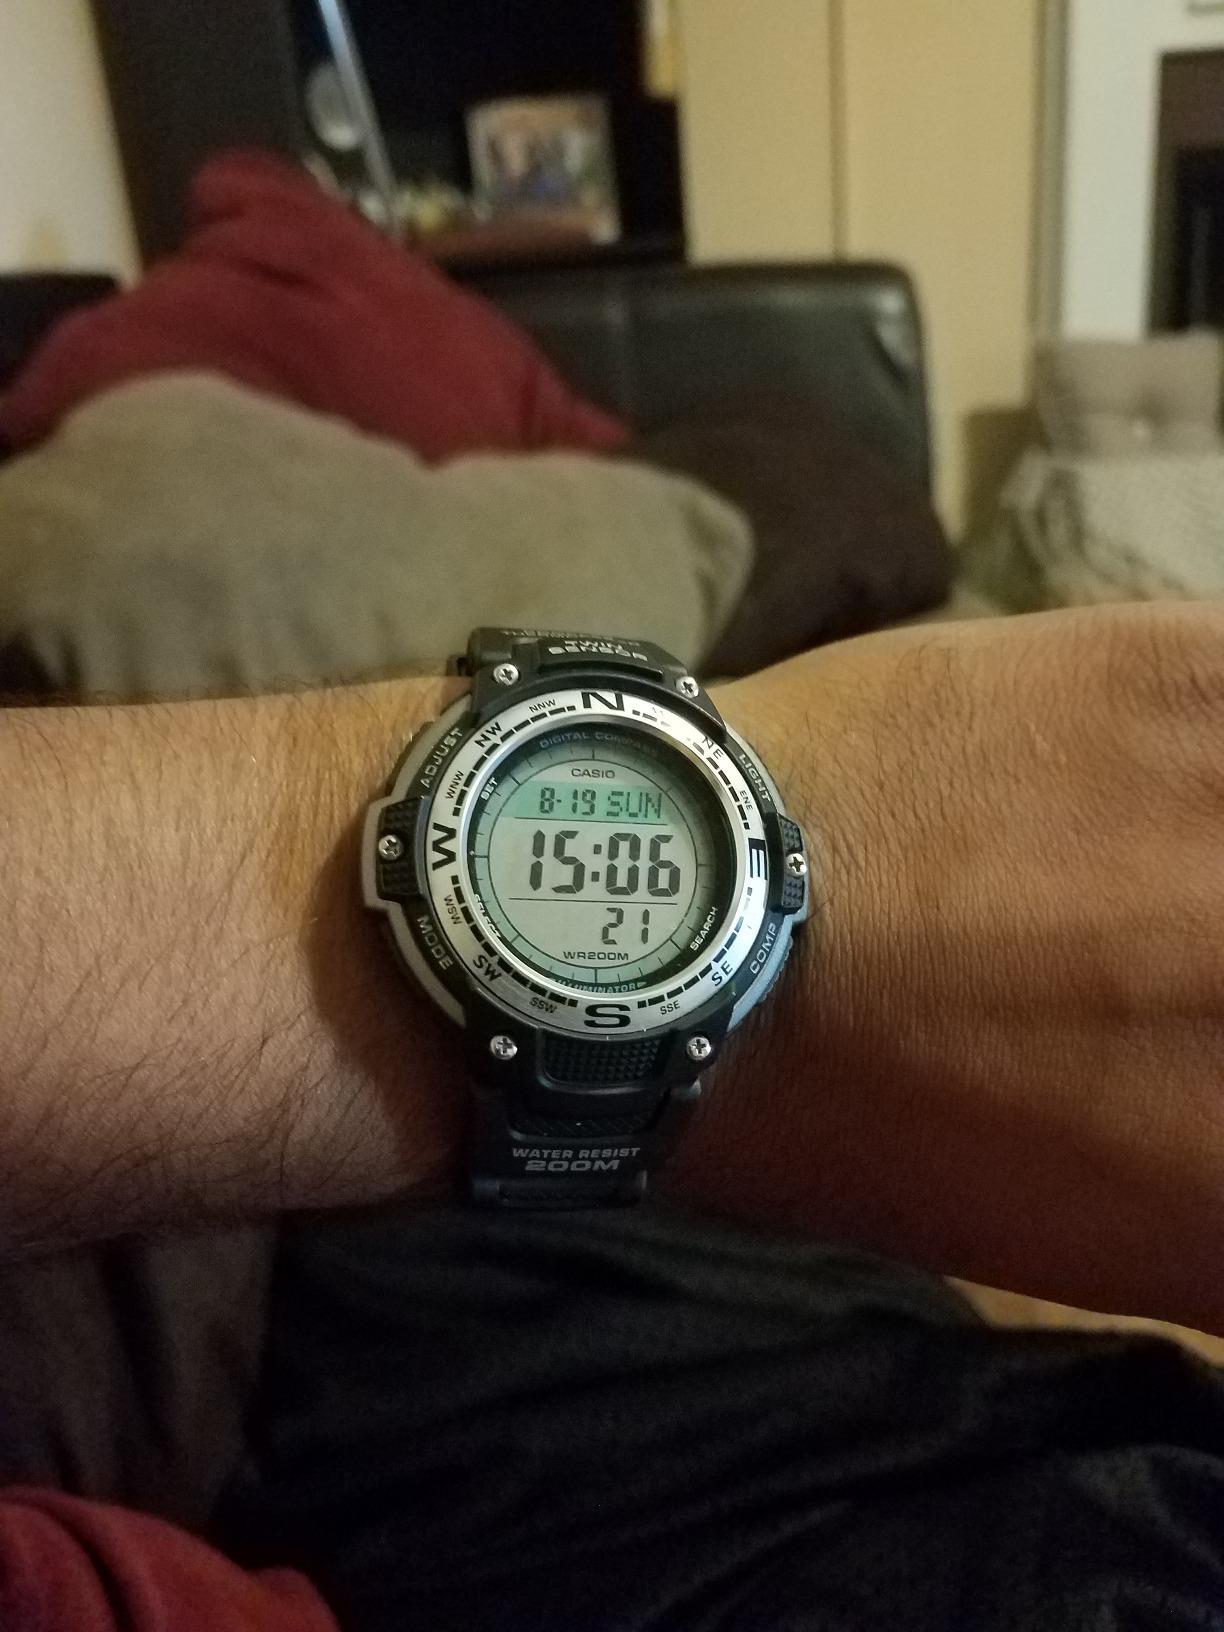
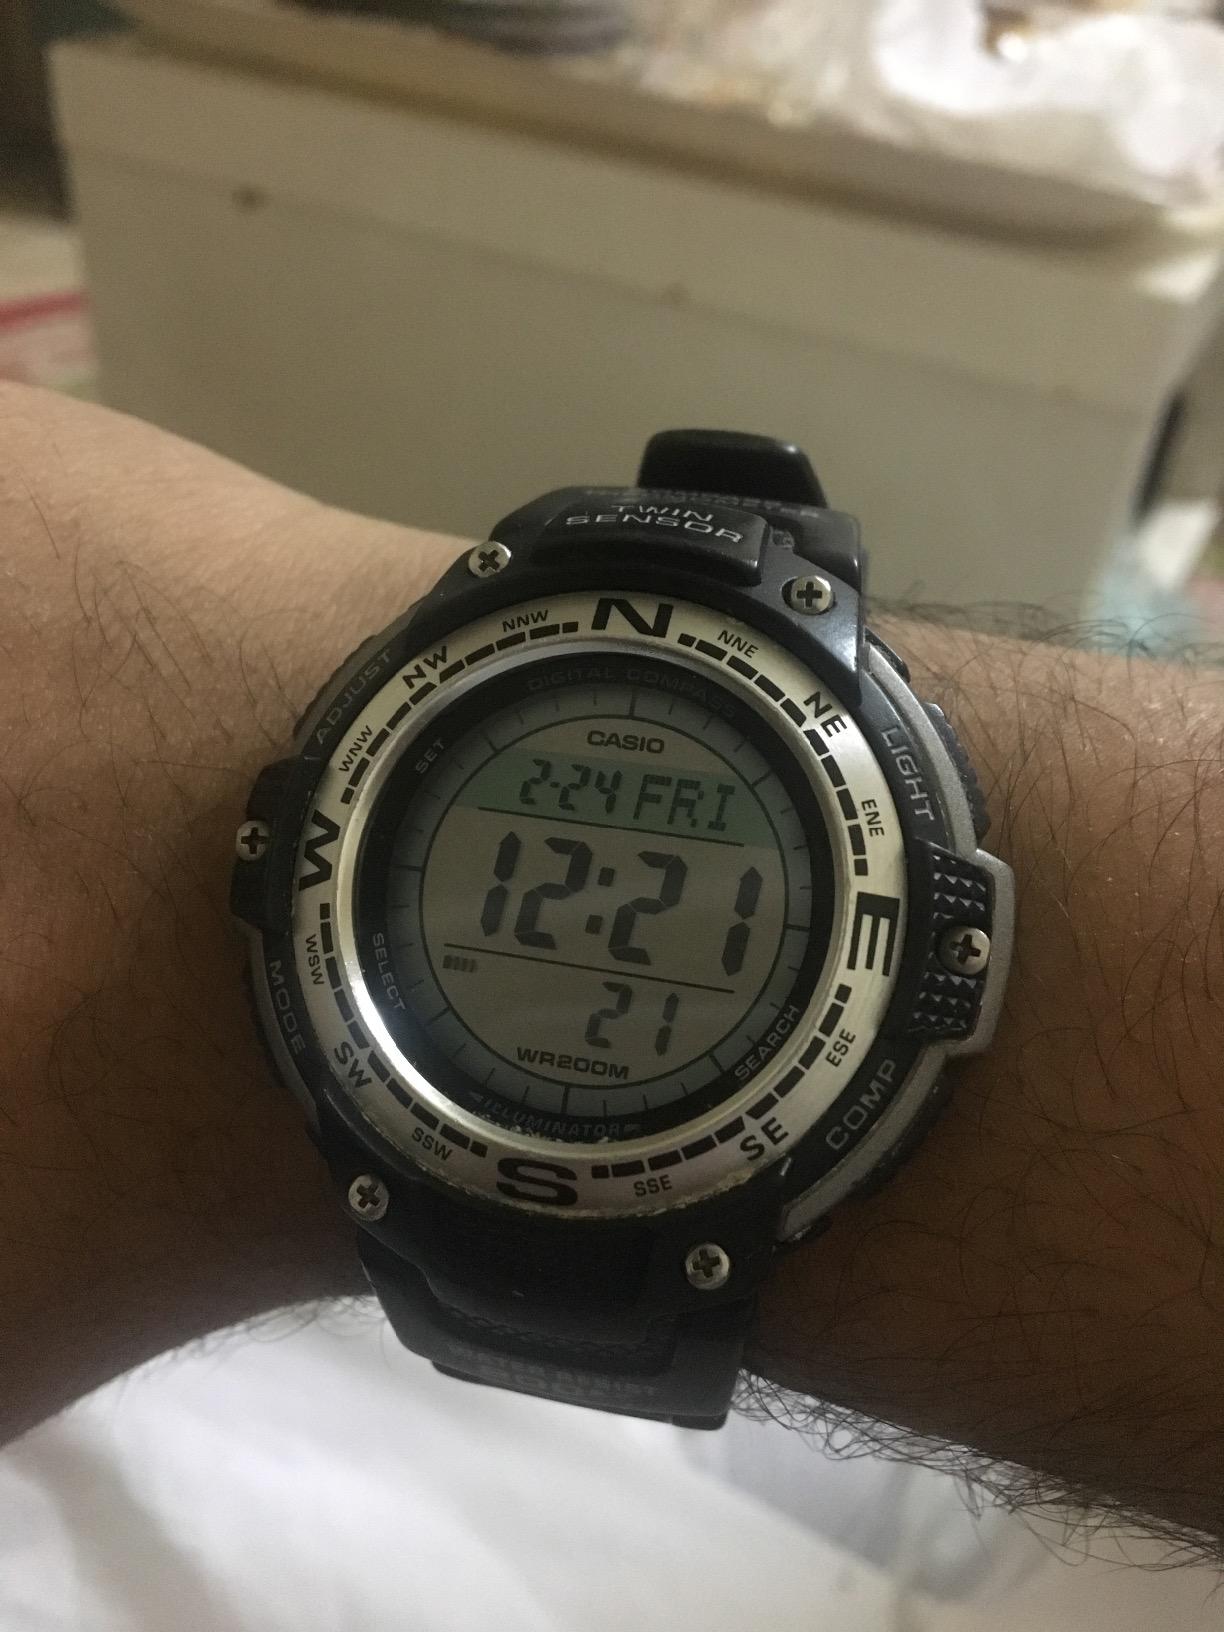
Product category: accessories_watch
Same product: yes